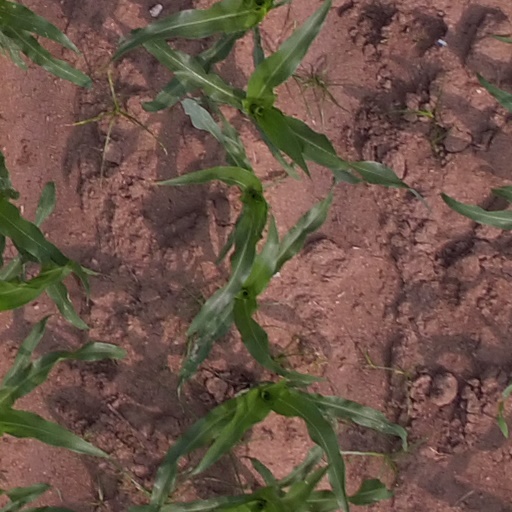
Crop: maize; corn